Over Seventy

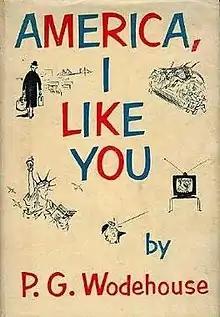
First edition (US)

Over Seventy is an autobiographical work by P. G. Wodehouse, including a collection of articles originally from "Punch" magazine. It was first published in the United States on 3 May 1956 by Simon & Schuster, Inc., New York under the title "America, I Like You", and in the United Kingdom, in a considerably expanded form, on 11 October 1957, by Herbert Jenkins, London, with the "Over Seventy" title and the subtitle "An Autobiography with Digressions".